Nikolay Bekryashev

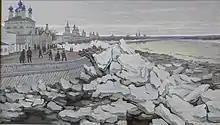
Ice Drifting in Veliky Ustyug on the Sukhona River, 1923

Nikolay Bekryashev was born on in the village of Vyropaikha (present-day Dolgopolovskaya) near Krasnoborsk, Vologda Governorate of the Russian Empire to Maria Nikolayevna and Yegor Nikolayevich Bekryashev.